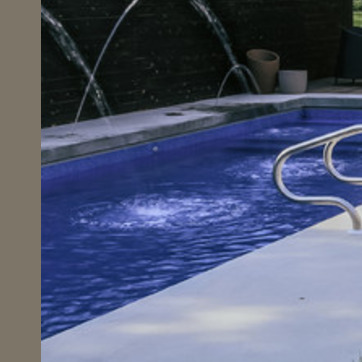
Material: water